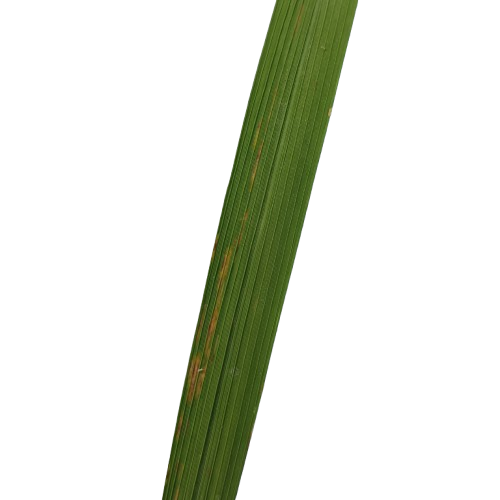
Label: Rice Stripes